Hiketa Station

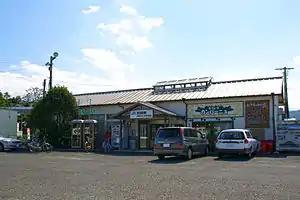
Hiketa Station in 2007

is a passenger railway station located in the city of Higashikagawa, Kagawa Prefecture, Japan. It is operated by JR Shikoku and has the station number "T10".